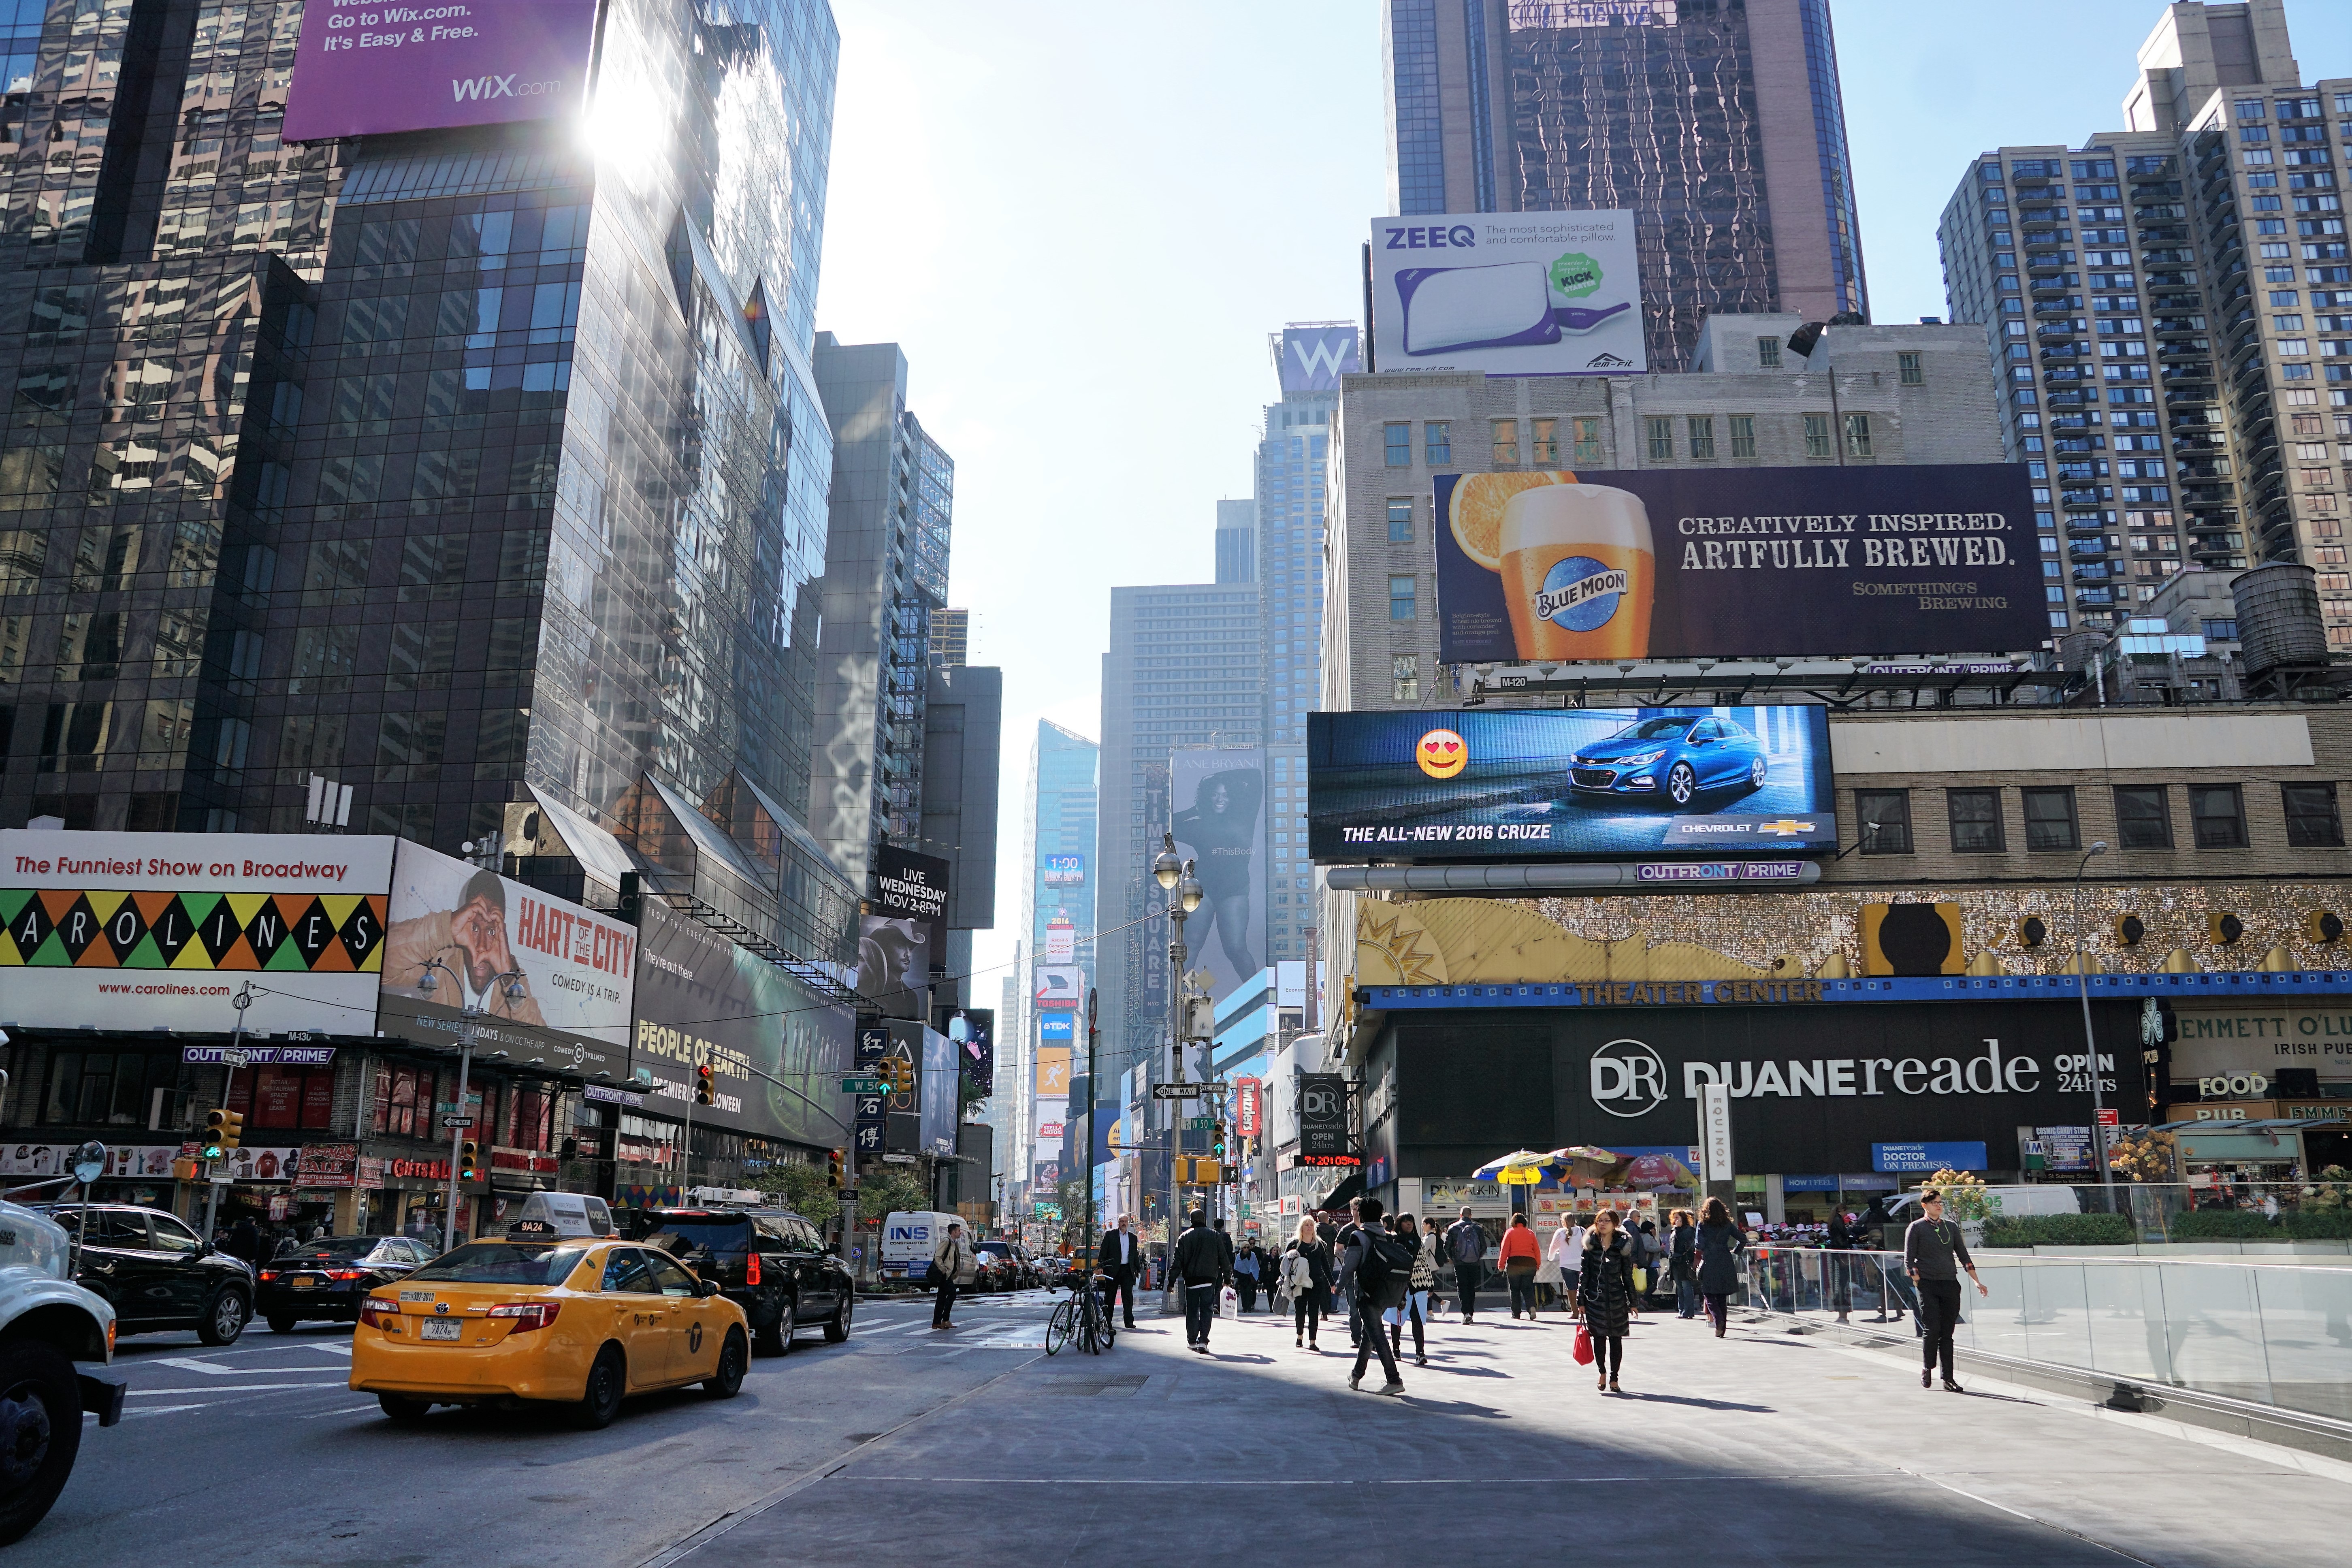
pedestrian, sky, road, skyline, traffic, street, town, city, home, skyscraper, new york, advertising, manhattan, cityscape, downtown, summer, travel, taxi, autumn, usa, america, human, auto, tourism, lane, public transport, infrastructure, musical, away, metropolis, neighbourhood, about, urban area, human settlement, metropolitan area